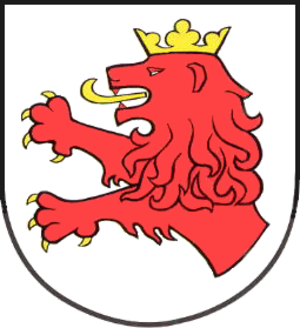
Steinhorst (Lauenburg)
Coat of arms of Steinhorst (Lauenburg)
Steinhorst er en kommune i det nordlige Tyskland, beliggende i Amt Sandesneben-Nusse i den nordvestlige del af Kreis Herzogtum Lauenburg. Kreis Herzogtum Lauenburg ligger i delstaten Slesvig-Holsten.